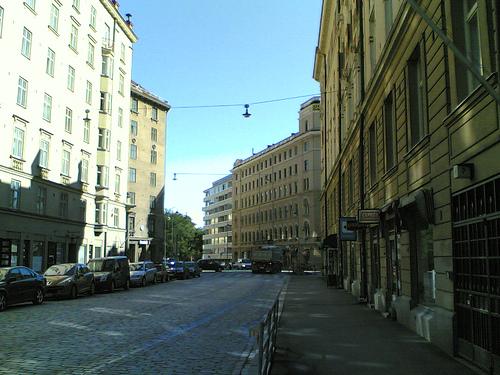
Weather: rain or strom